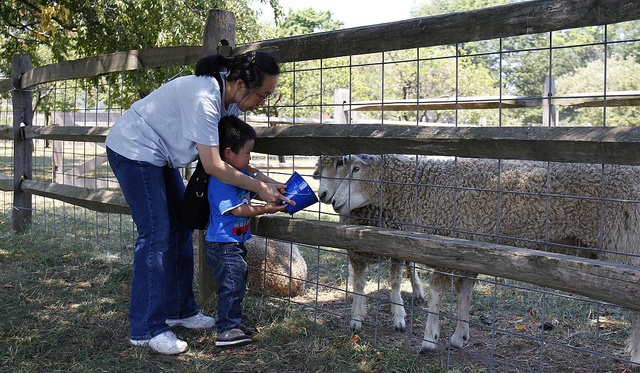
A man and a child feeding ship in a cage.
Lady and child feeding sheep inside a corral.
A woman and young boy are feeding a pair of enclosed sheep.
A woman a child feed sheep through a wire fence.
A woman and small boy feeding some sheep